Khartoum

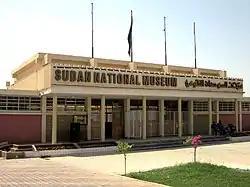
National Museum of Sudan

Khartoum is home to the largest airport in Sudan, Khartoum International Airport. It is the main hub for Sudan Airways, Sudan's main carrier. A new airport was planned for the southern outskirts of the city, but with Khartoum's rapid growth and consequent urban sprawl, the airport is still located in the heart of the city.